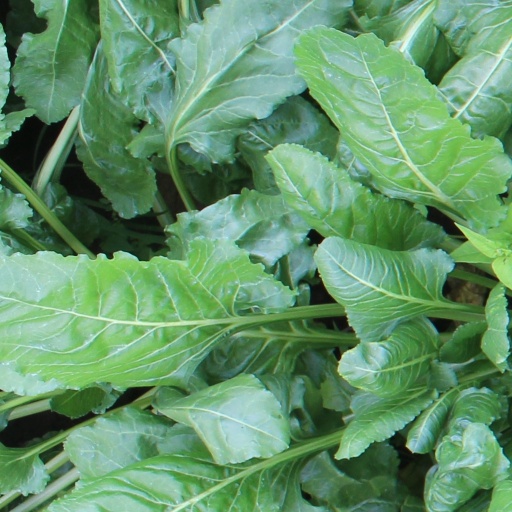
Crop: sugar beet